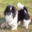
Label: dog